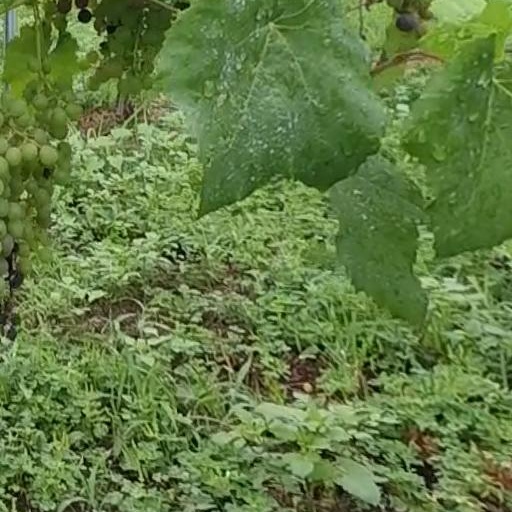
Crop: grape